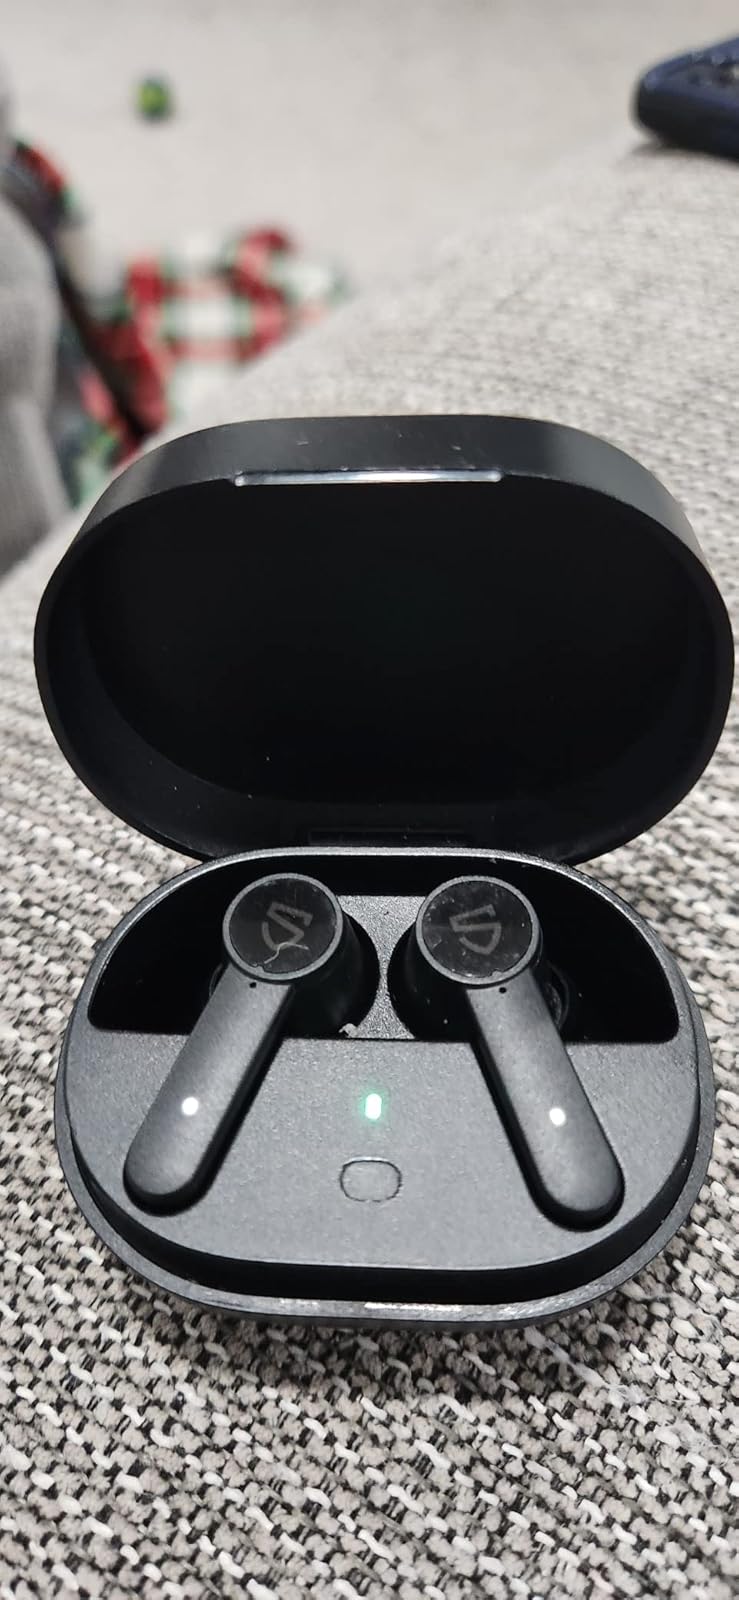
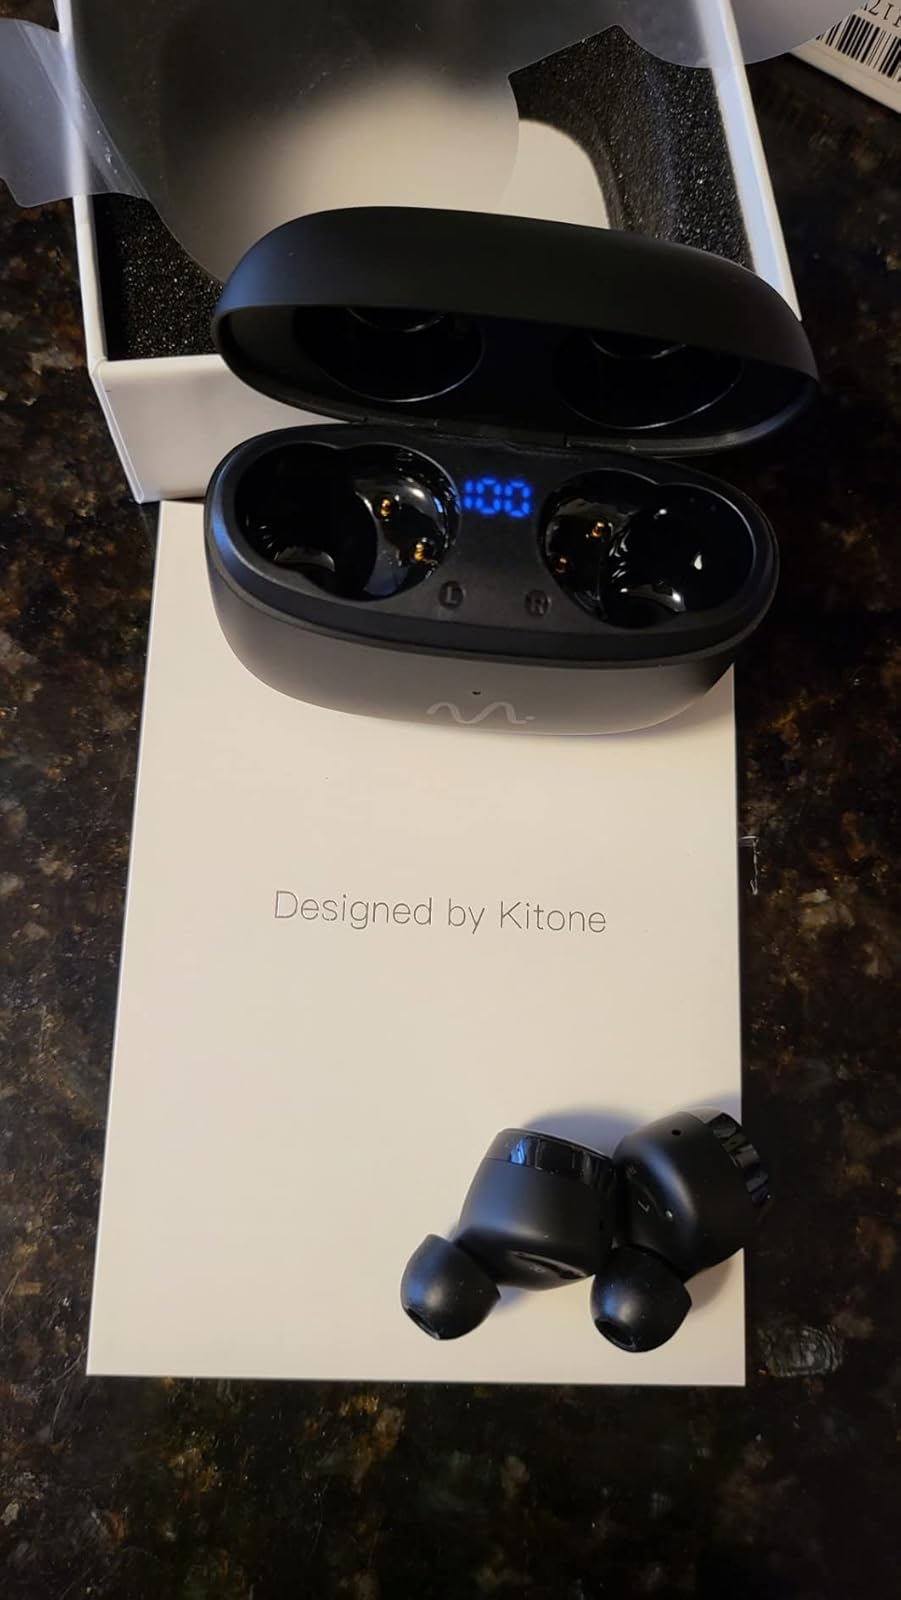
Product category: earbuds
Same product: no